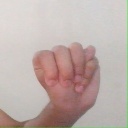
अक्षर: म